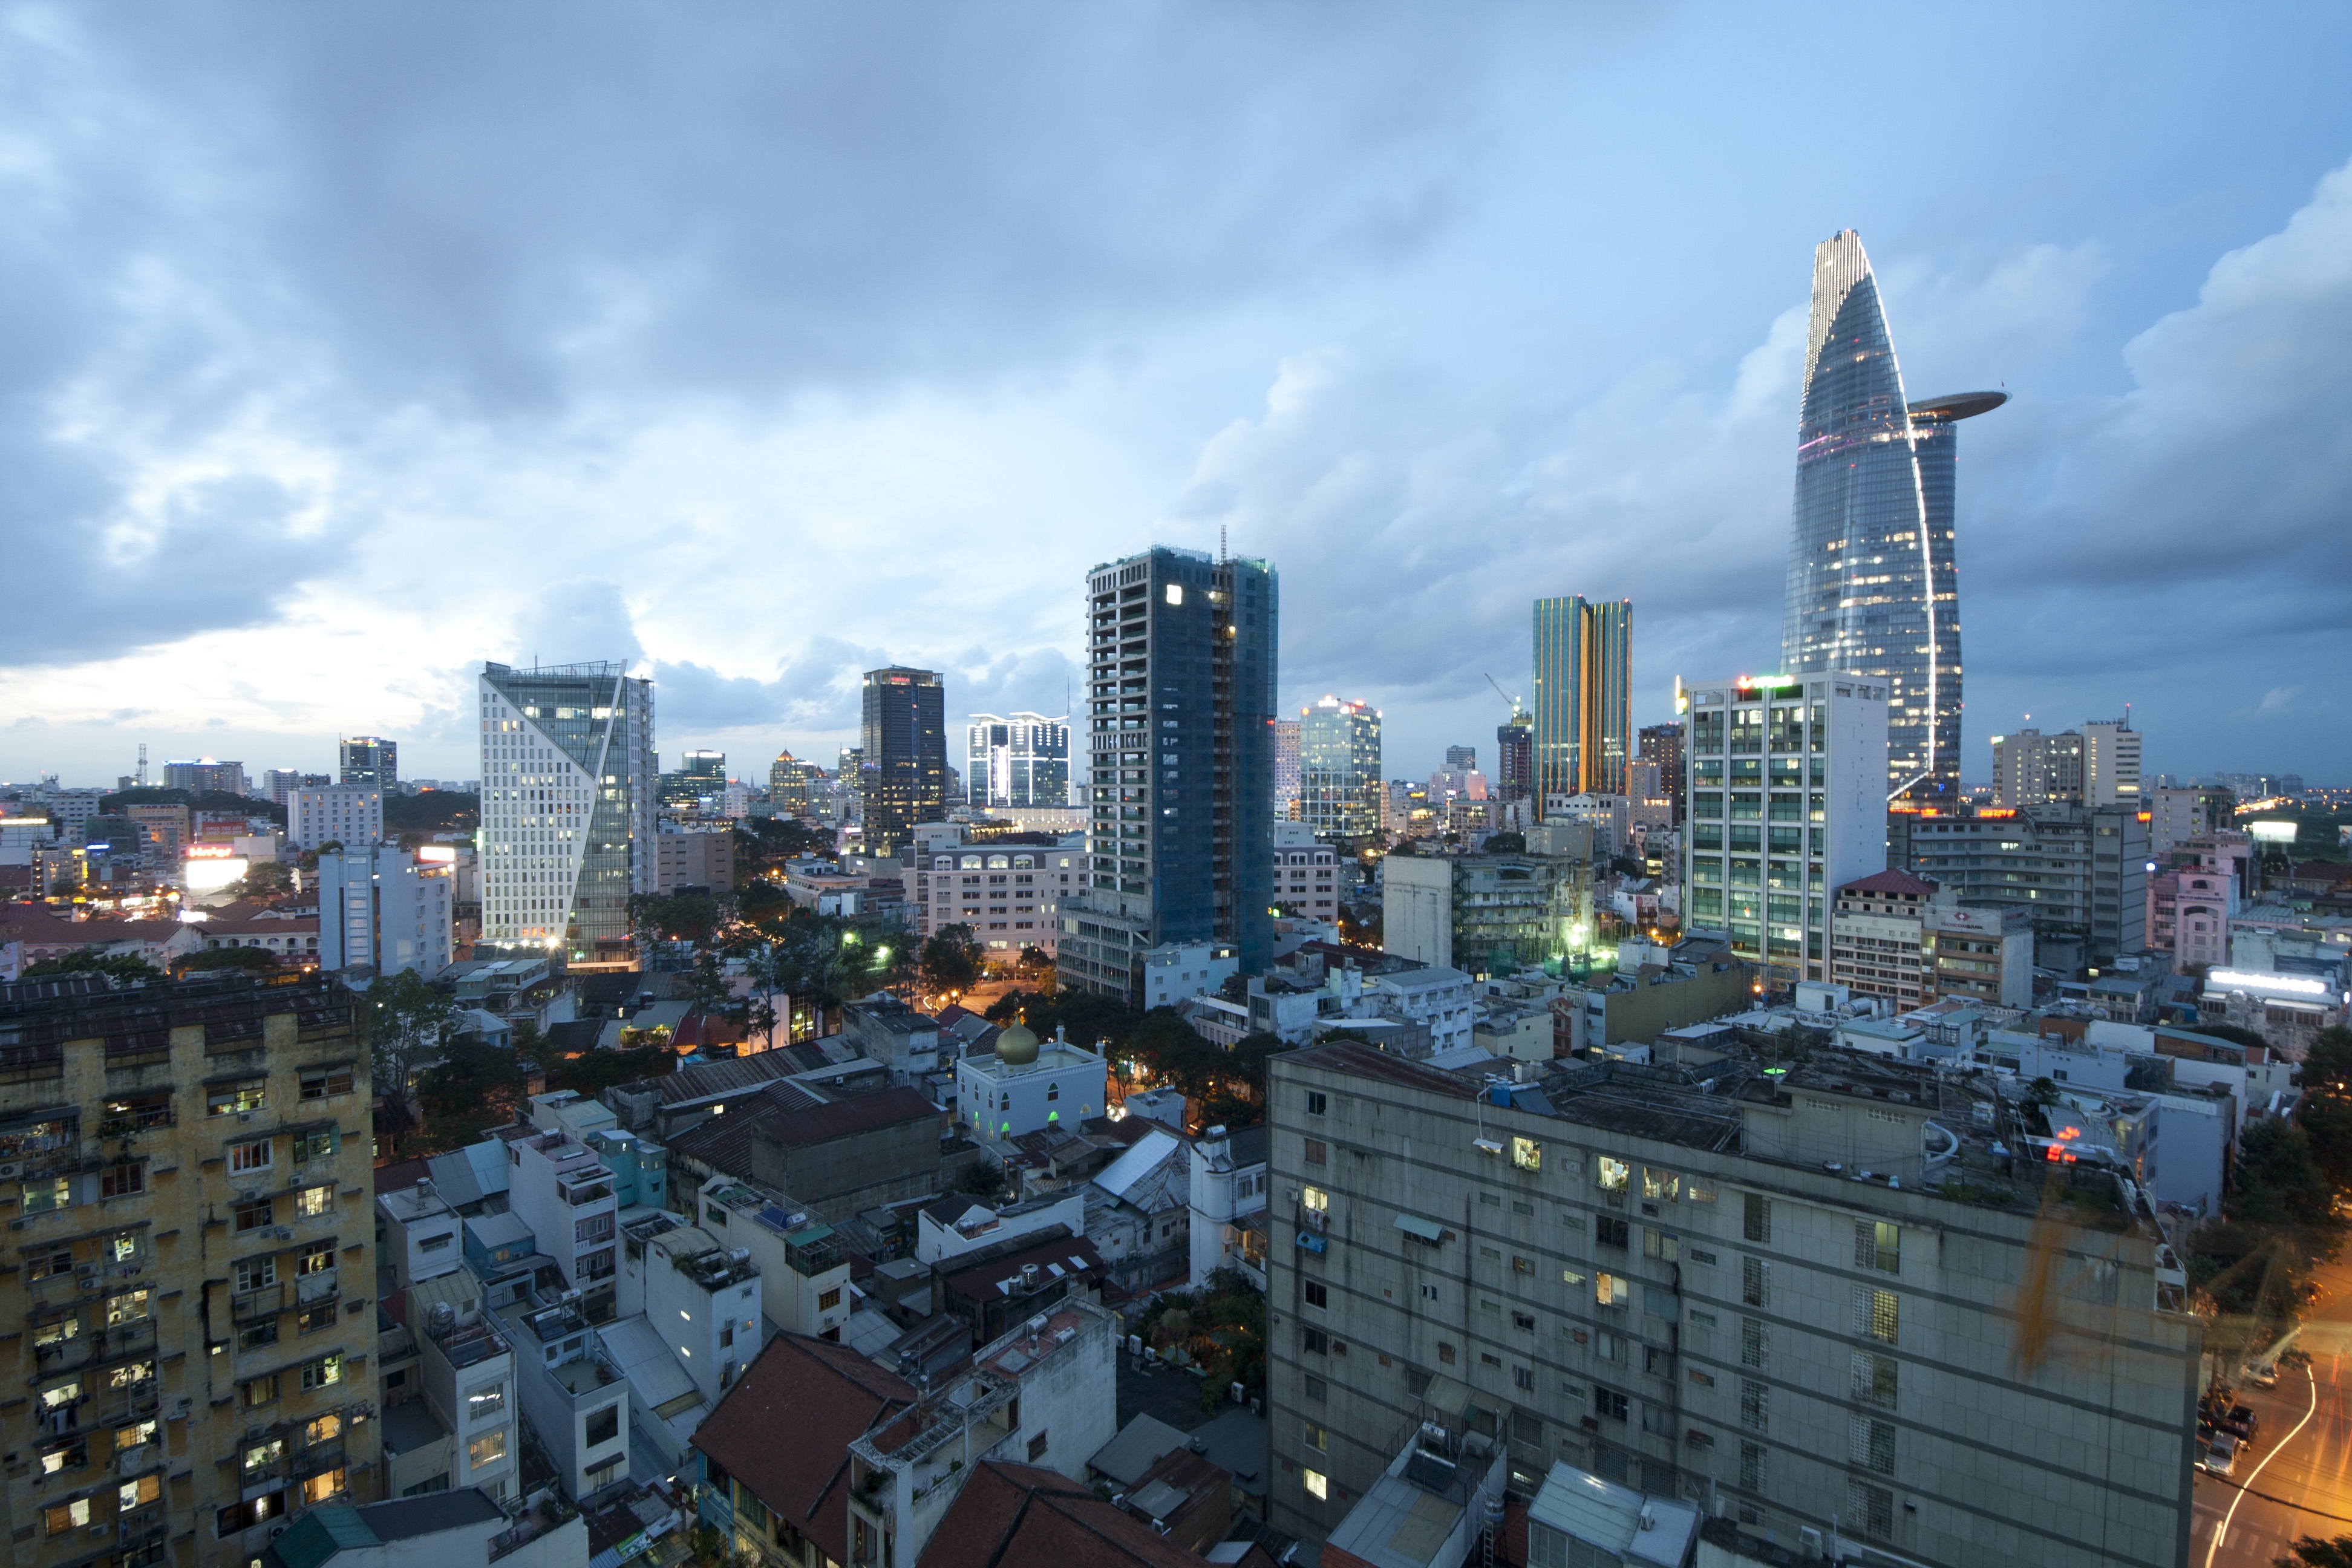
horizon, skyline, city, skyscraper, urban, cityscape, panorama, downtown, dusk, tower, industry, tower block, saigon, vietnam, metropolis, neighbourhood, bird's eye view, aerial photography, ho chi minh city, bitexco, urban area, residential area, geographical feature, human settlement, atmosphere of earth, metropolitan area